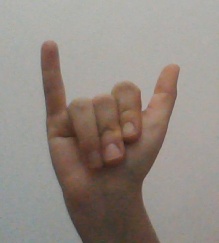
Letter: ya